Polish–Russian War (1609–1618)

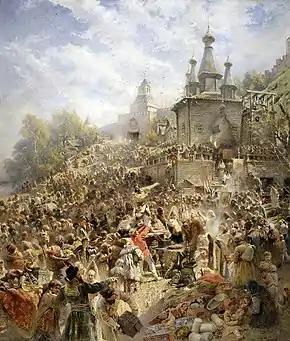
Proclamation of Kuzma Minin, painting by Konstantin Makovsky

After the news of Klushino spread, support for Tsar Shuyski almost completely evaporated. Żółkiewski soon convinced the Russian units at Tsaryovo, which were much stronger than the ones at Kłuszyn, to capitulate and to swear an oath of loyalty to Władysław. Then he incorporated them into his army and moved towards Moscow. In August 1610 many Russian boyars accepted that Sigismund III was victorious and that Władysław would become the next tsar if he converted to Eastern Orthodoxy. The Russian Duma voted for Tsar Shuyski to be removed from the throne. Shuyski's family, including the tsar, were captured, and Shuyski was reportedly taken to a monastery, forcibly shaved as a monk, and compelled to remain at the monastery under guard. He was later sent to Warsaw, as a kind of war trophy, and eventually died in Gostynin.